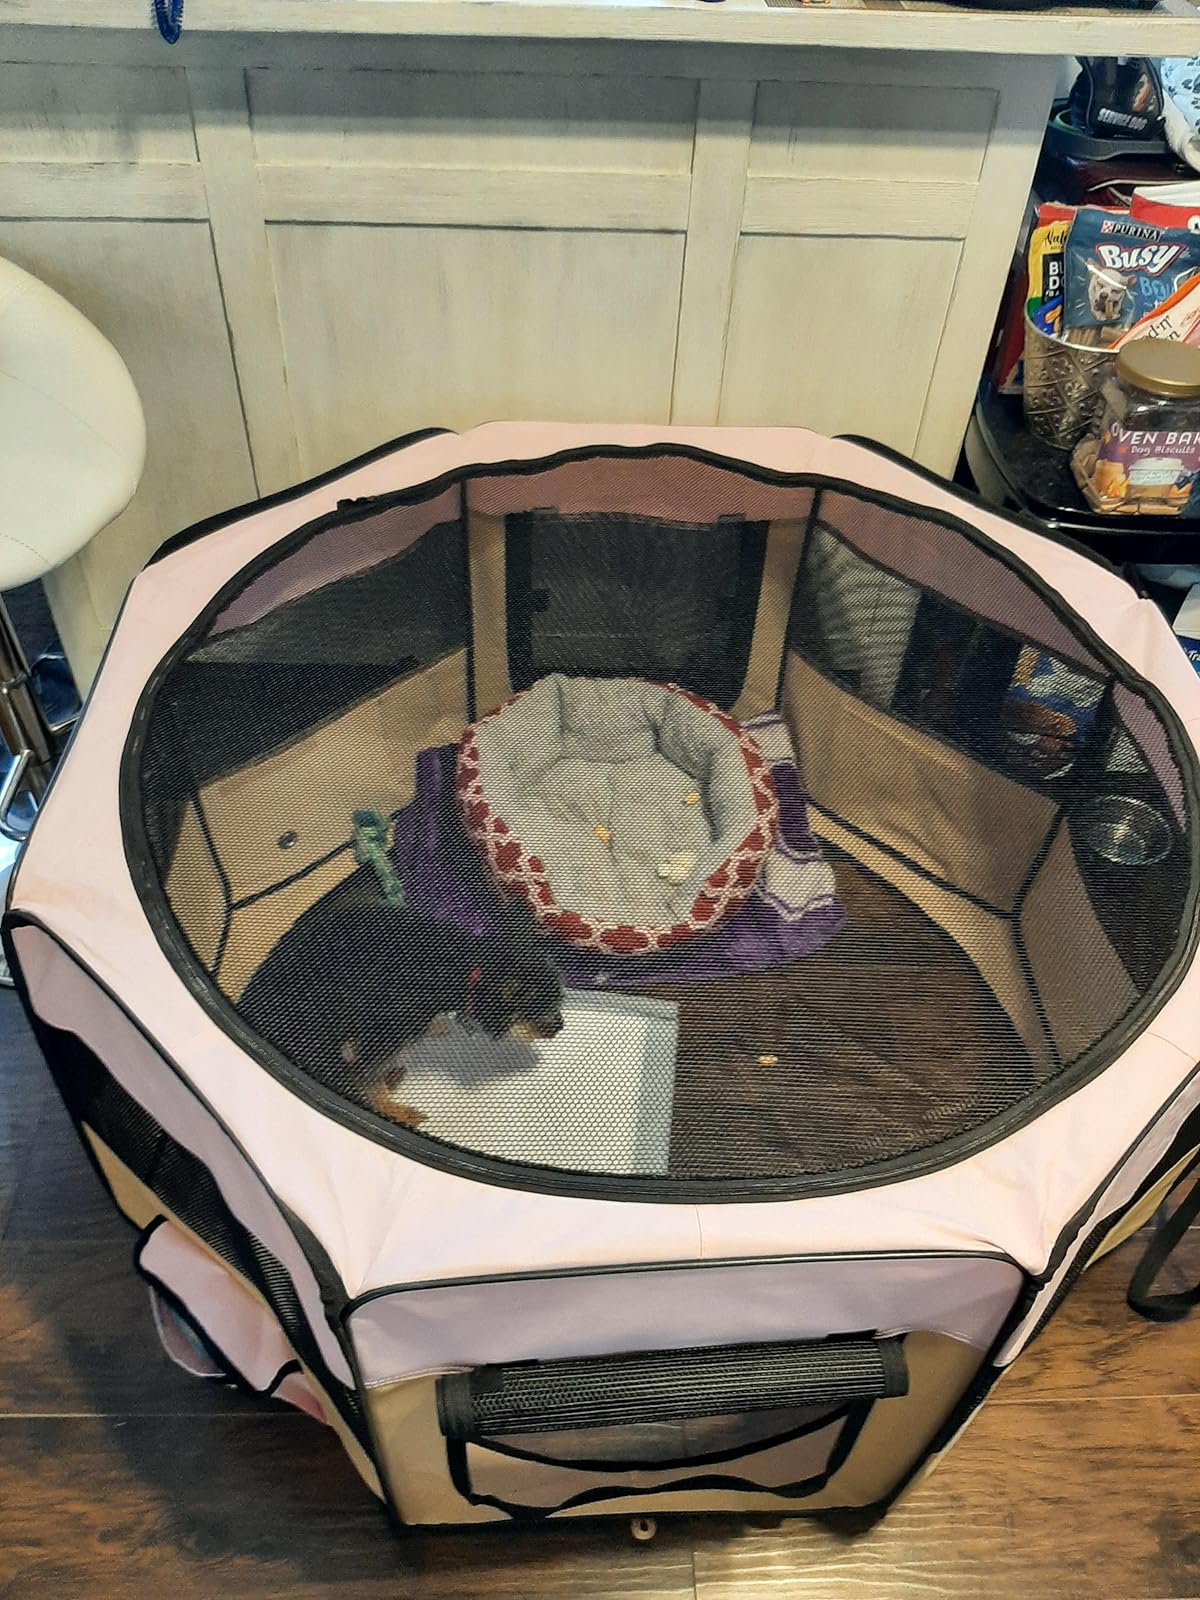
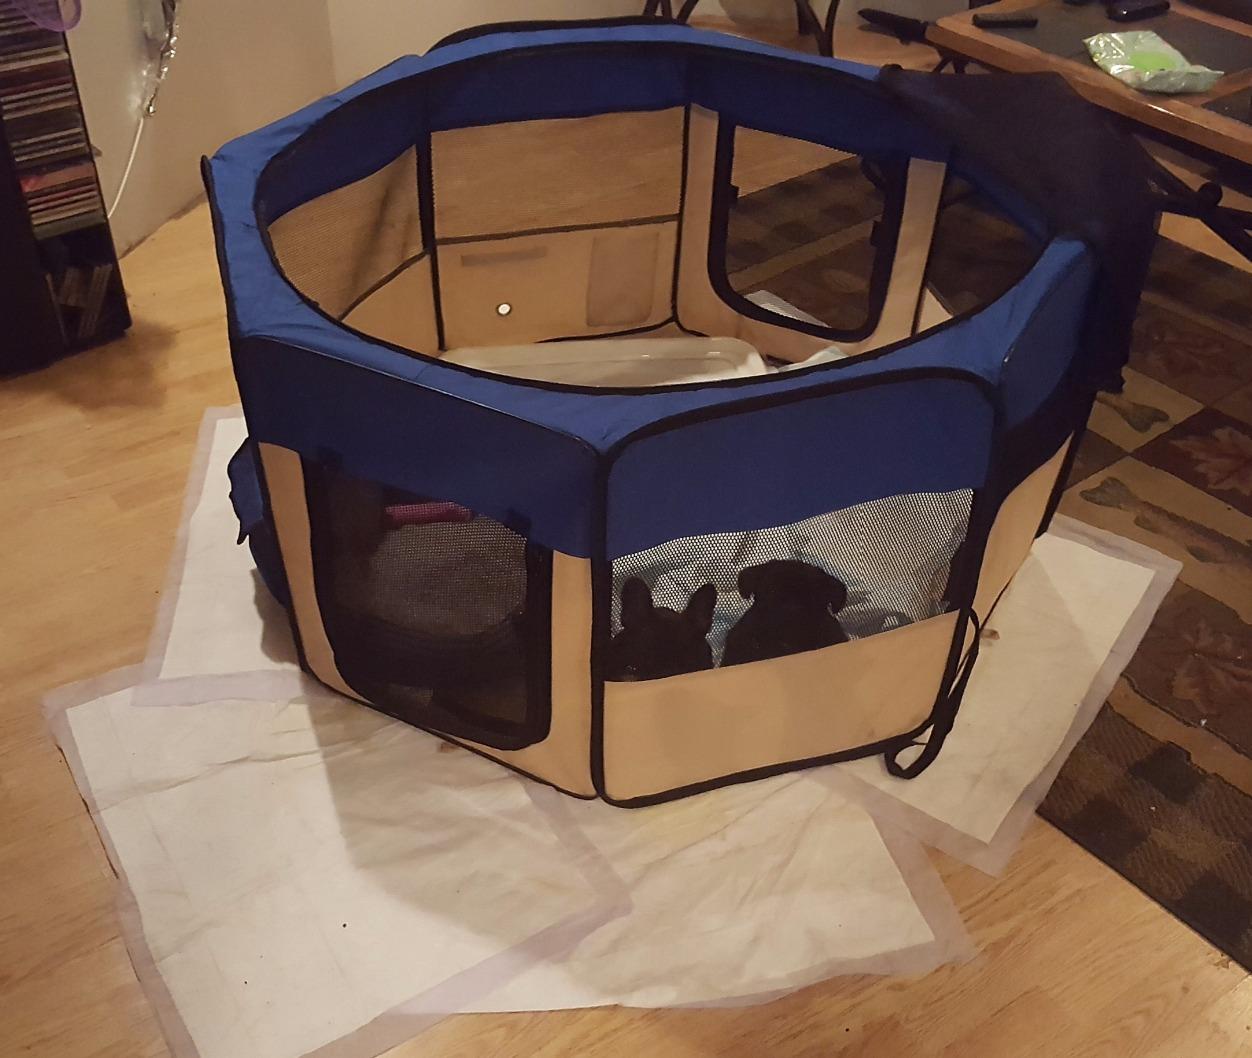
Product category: items_kennel
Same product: no